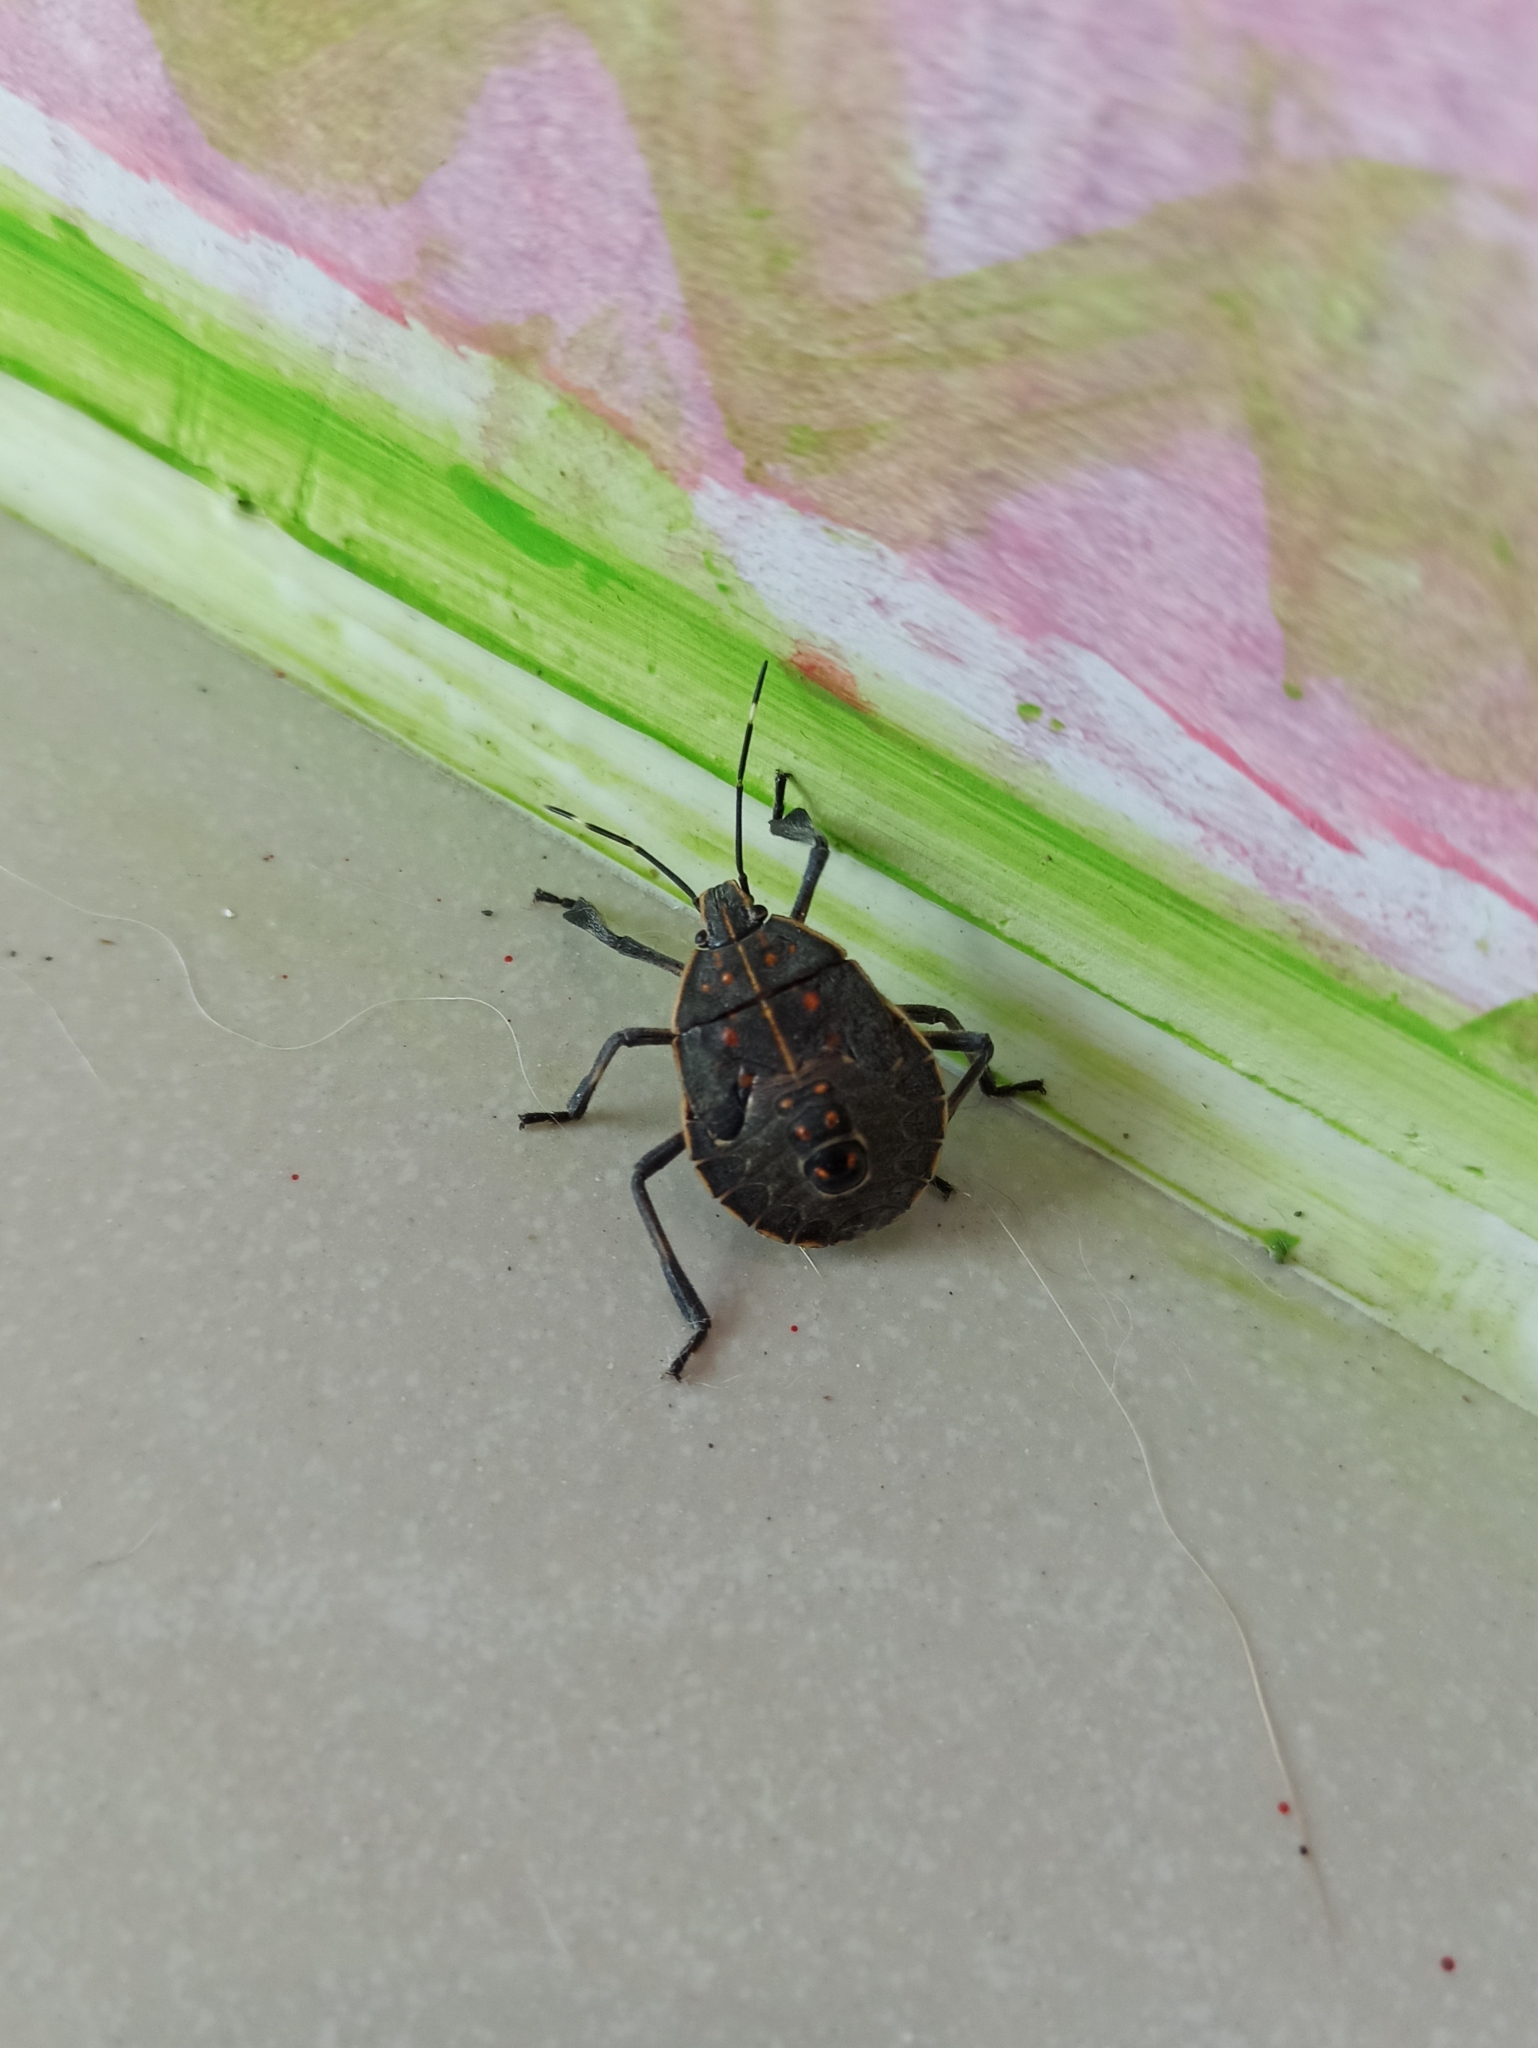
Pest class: stink_bug